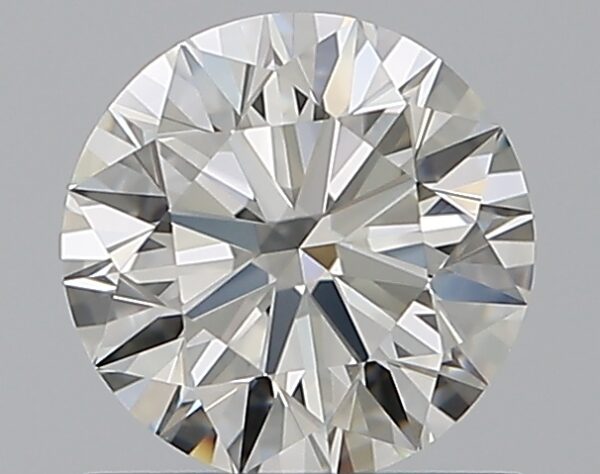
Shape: round
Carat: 0.76
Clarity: VVS2
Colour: J
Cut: EX
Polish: EX
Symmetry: EX
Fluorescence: N
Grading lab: GIA
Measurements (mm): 5.79 x 5.82 x 3.62